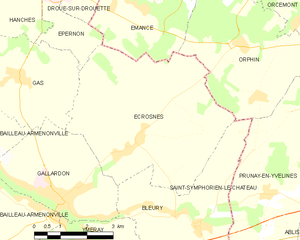
Carte d'Écrosnes et des communes limitrophes.
Écrosnes est une commune française située dans le département d'Eure-et-Loir en région Centre-Val de Loire.